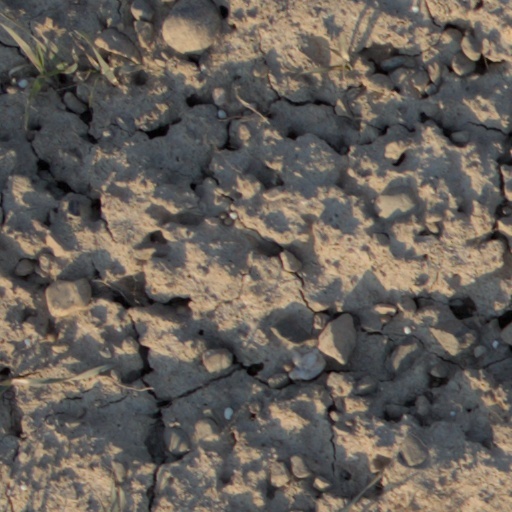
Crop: wheat